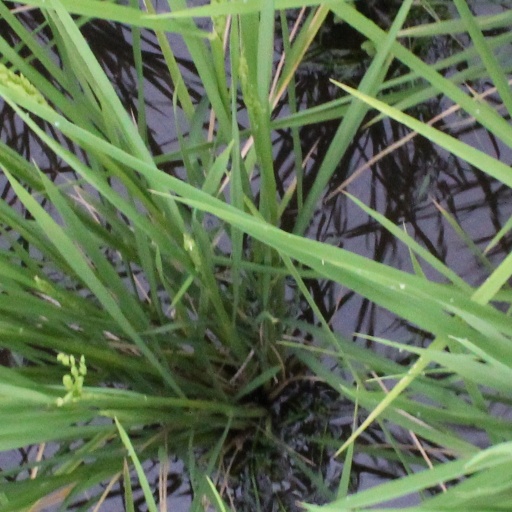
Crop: rice